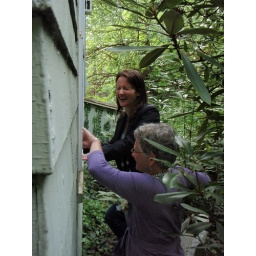
my mom holds a chair as i go in through the window